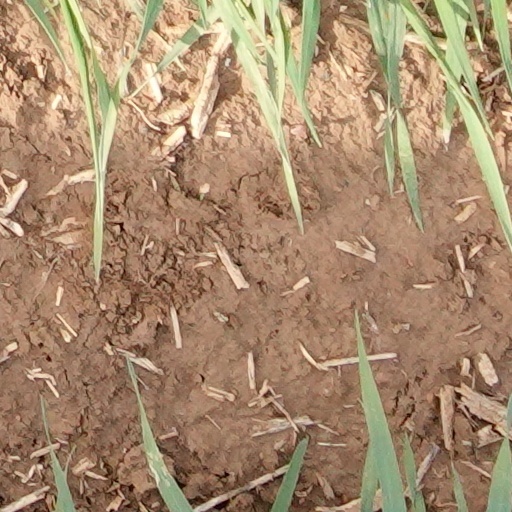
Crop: wheat